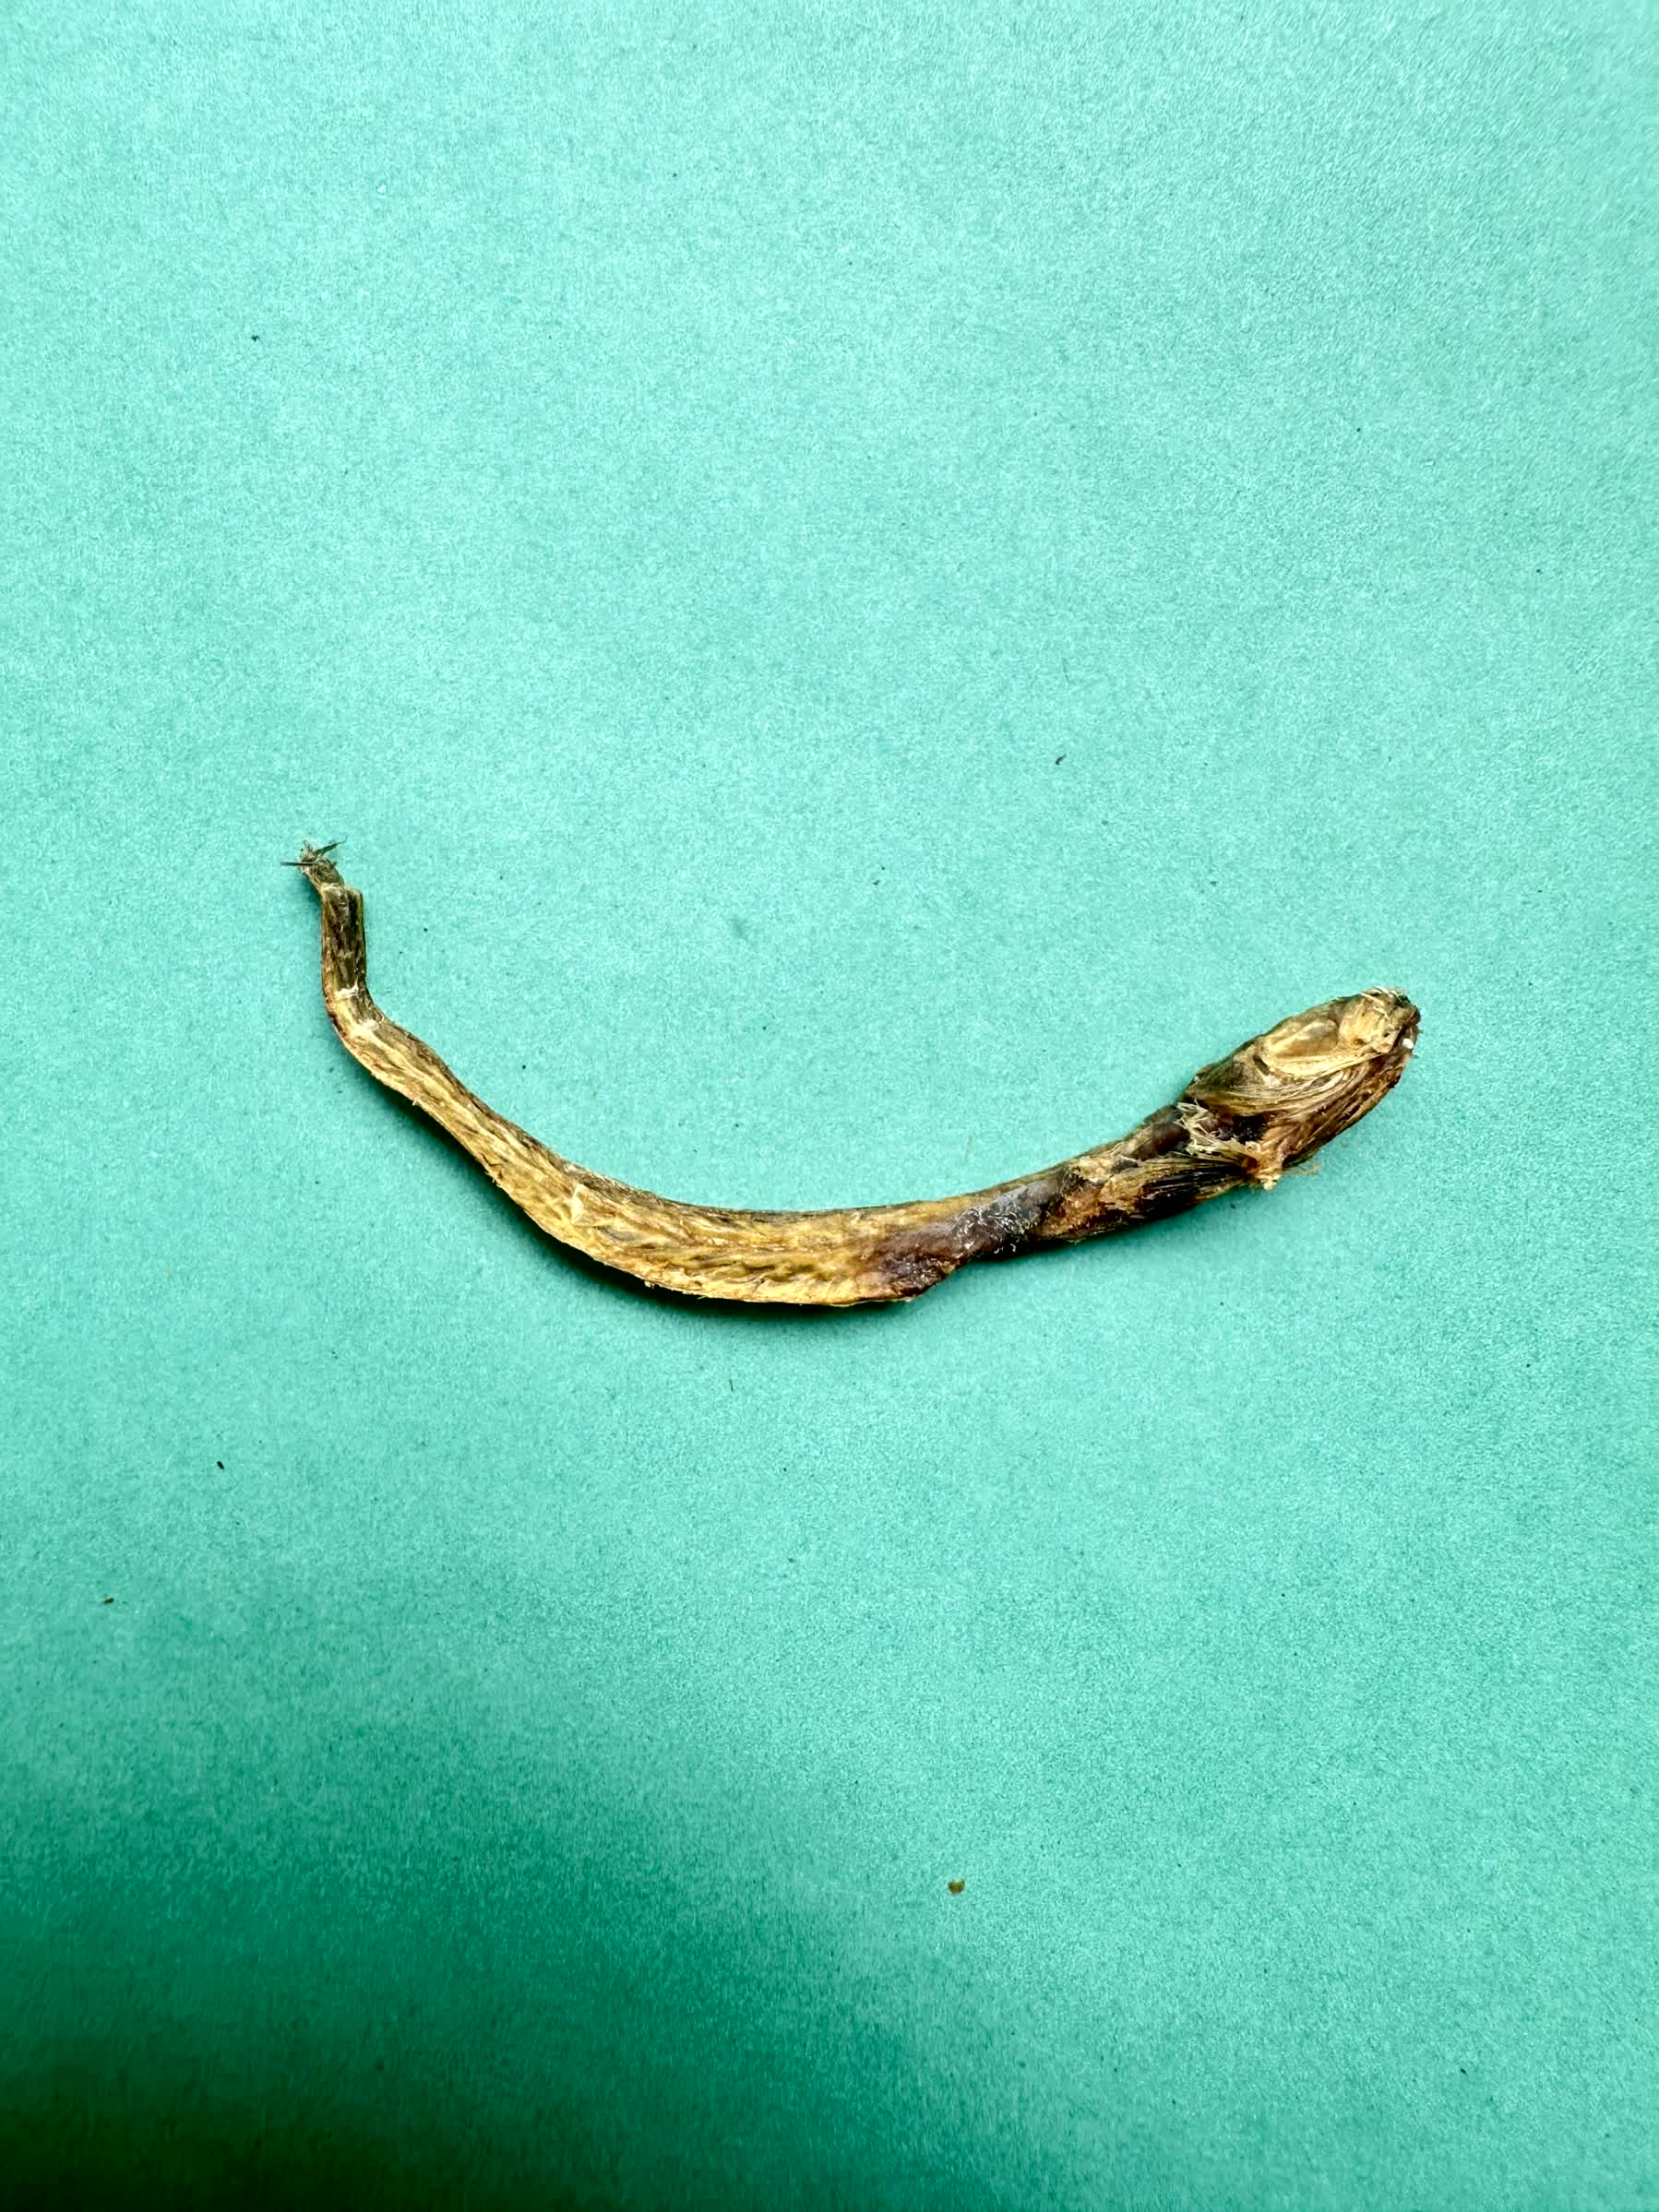
Species: Chewa